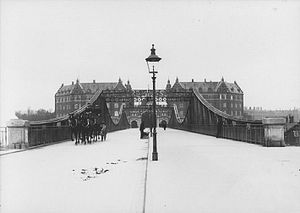
Langeliniebroen
Den første Langeliniebro set mod Gefion og Gylfe ca. 1902
Langeliniebroen
Langeliniebro er en bro mellem Østbanegade og Langelinie i København. Broen er en gang- og cykelbro, der fører over Østerport Stations sporterræn samt Folke Bernadottes Allé.